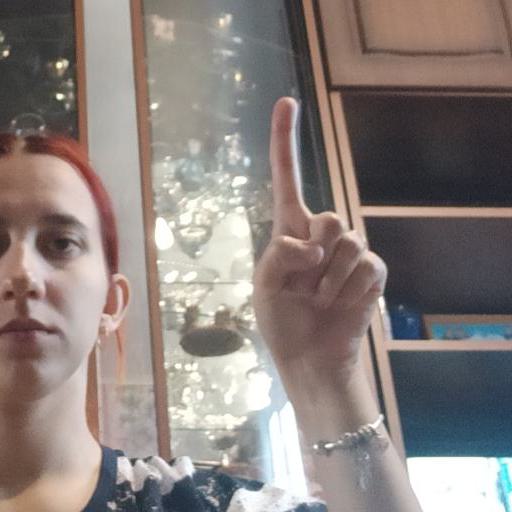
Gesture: one